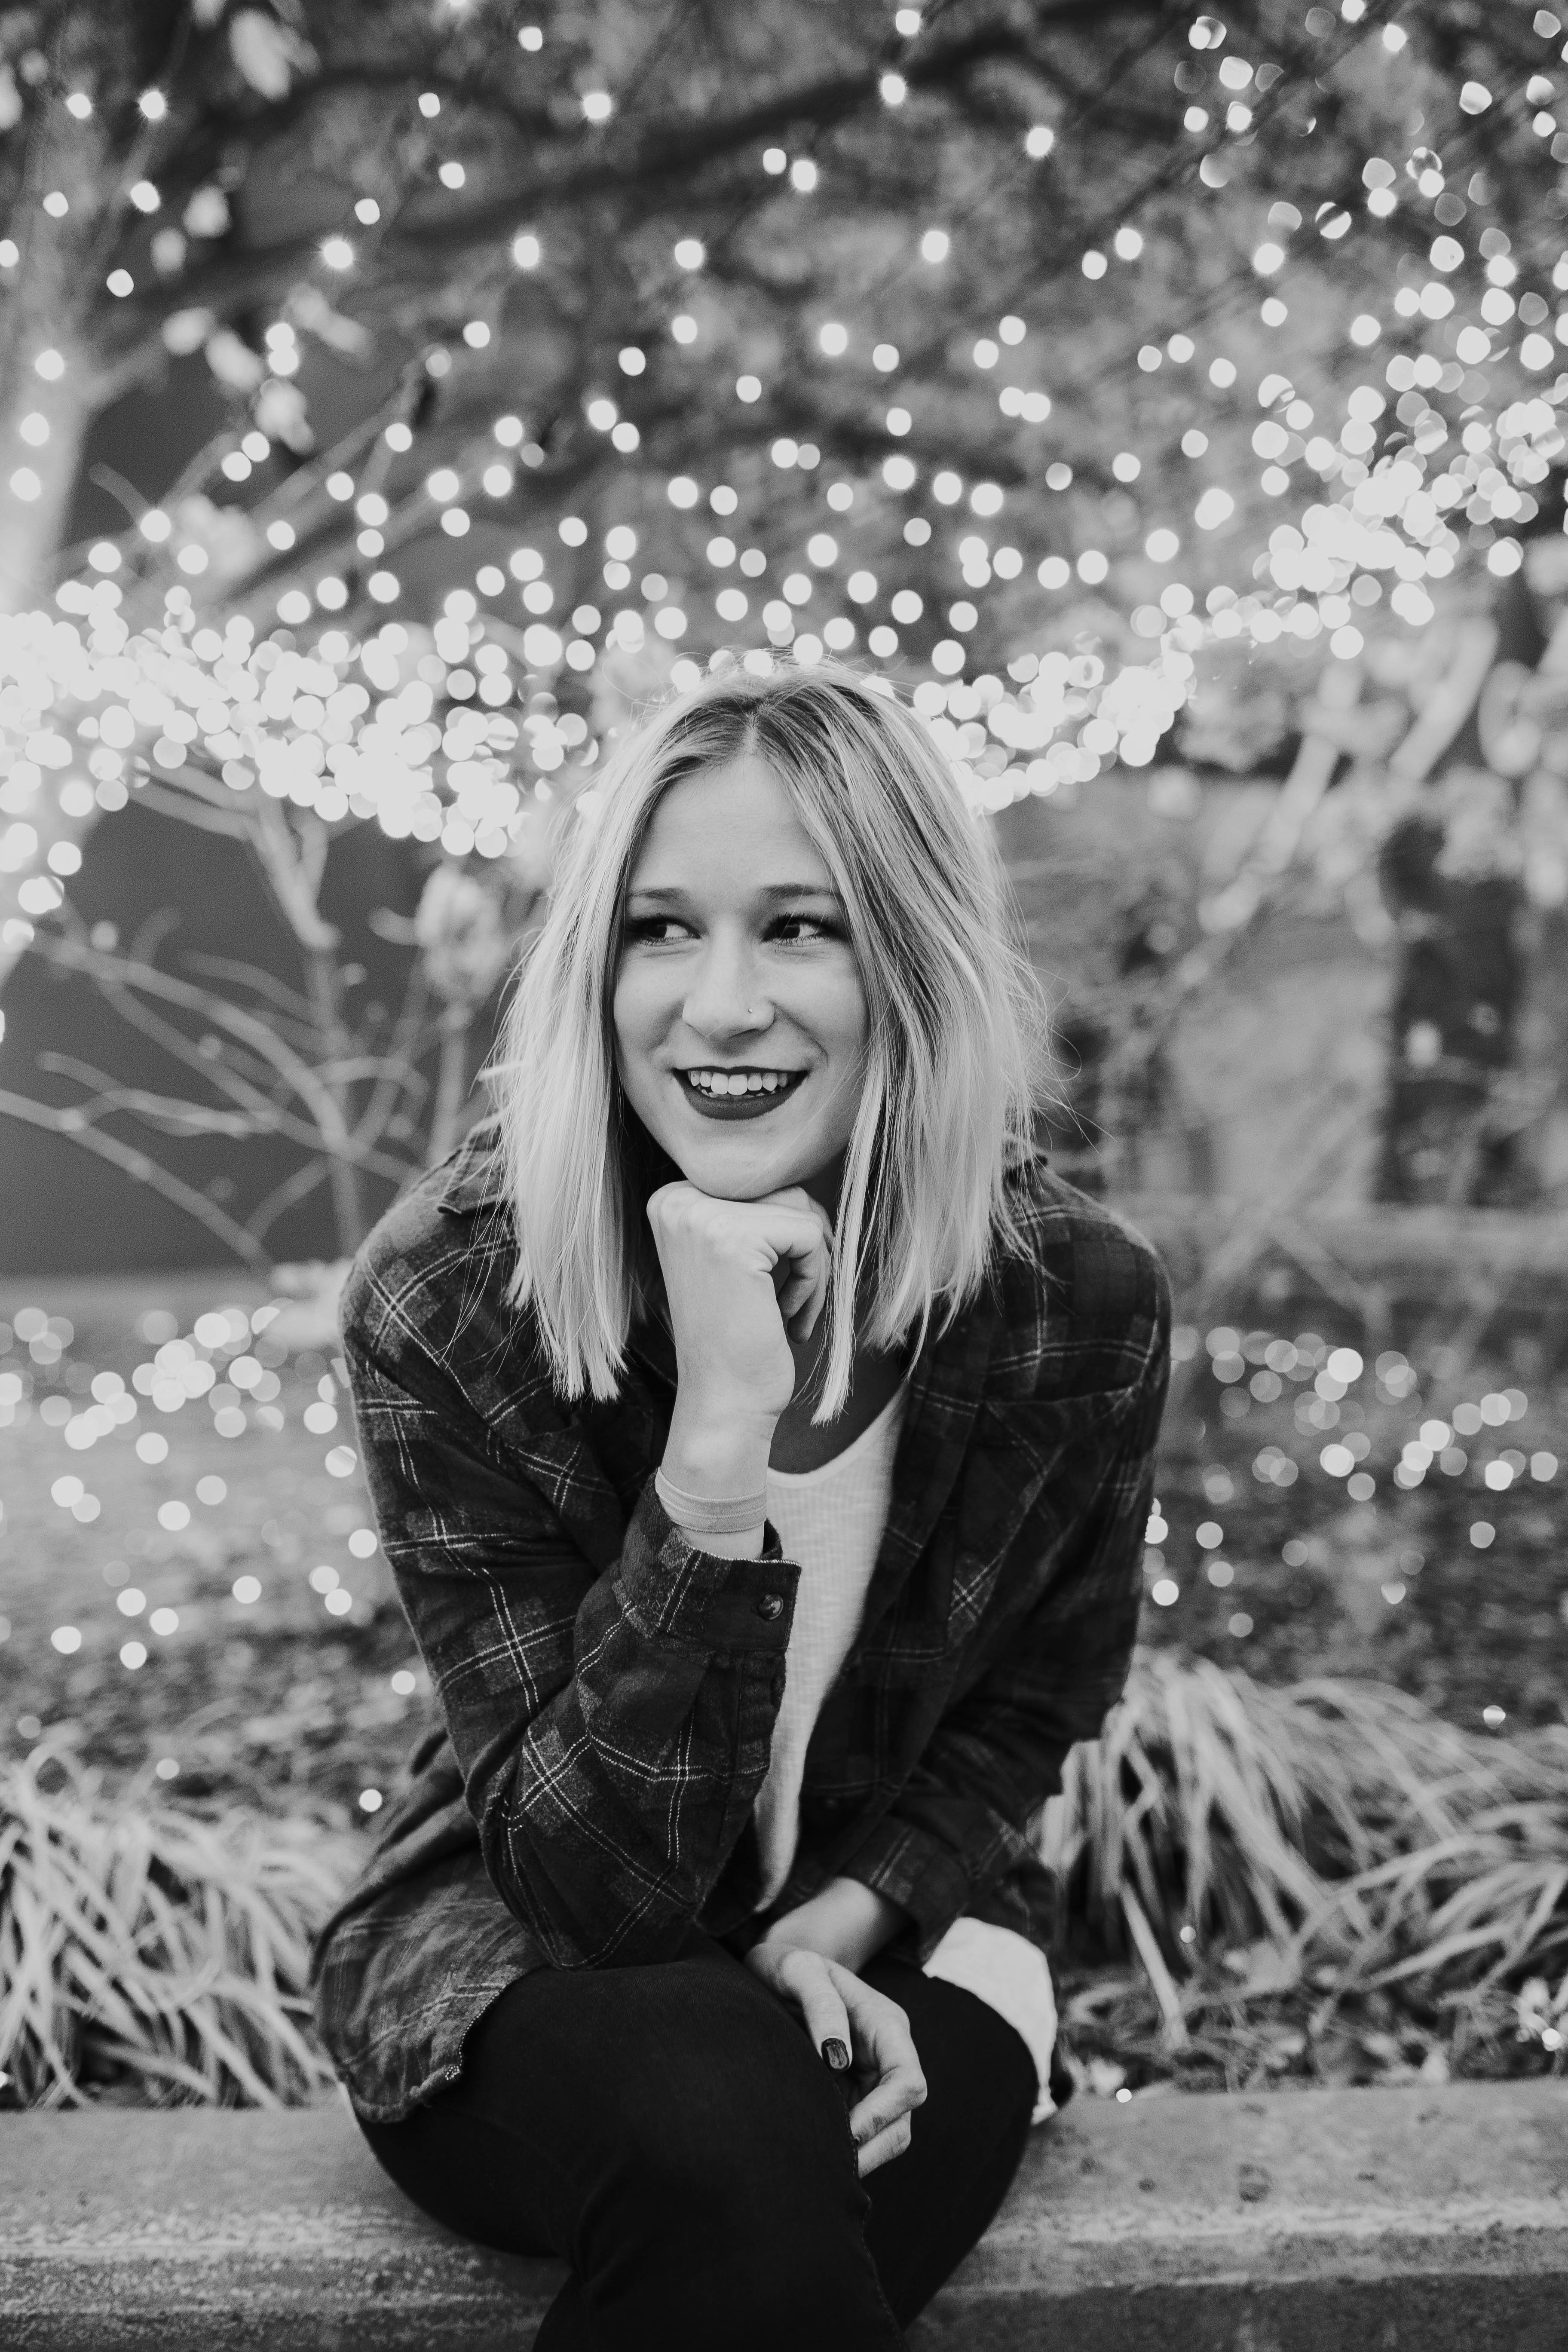
person, black and white, girl, woman, white, photography, portrait, model, spring, fashion, black, monochrome, lady, photograph, beauty, photo shoot, monochrome photography, portrait photography